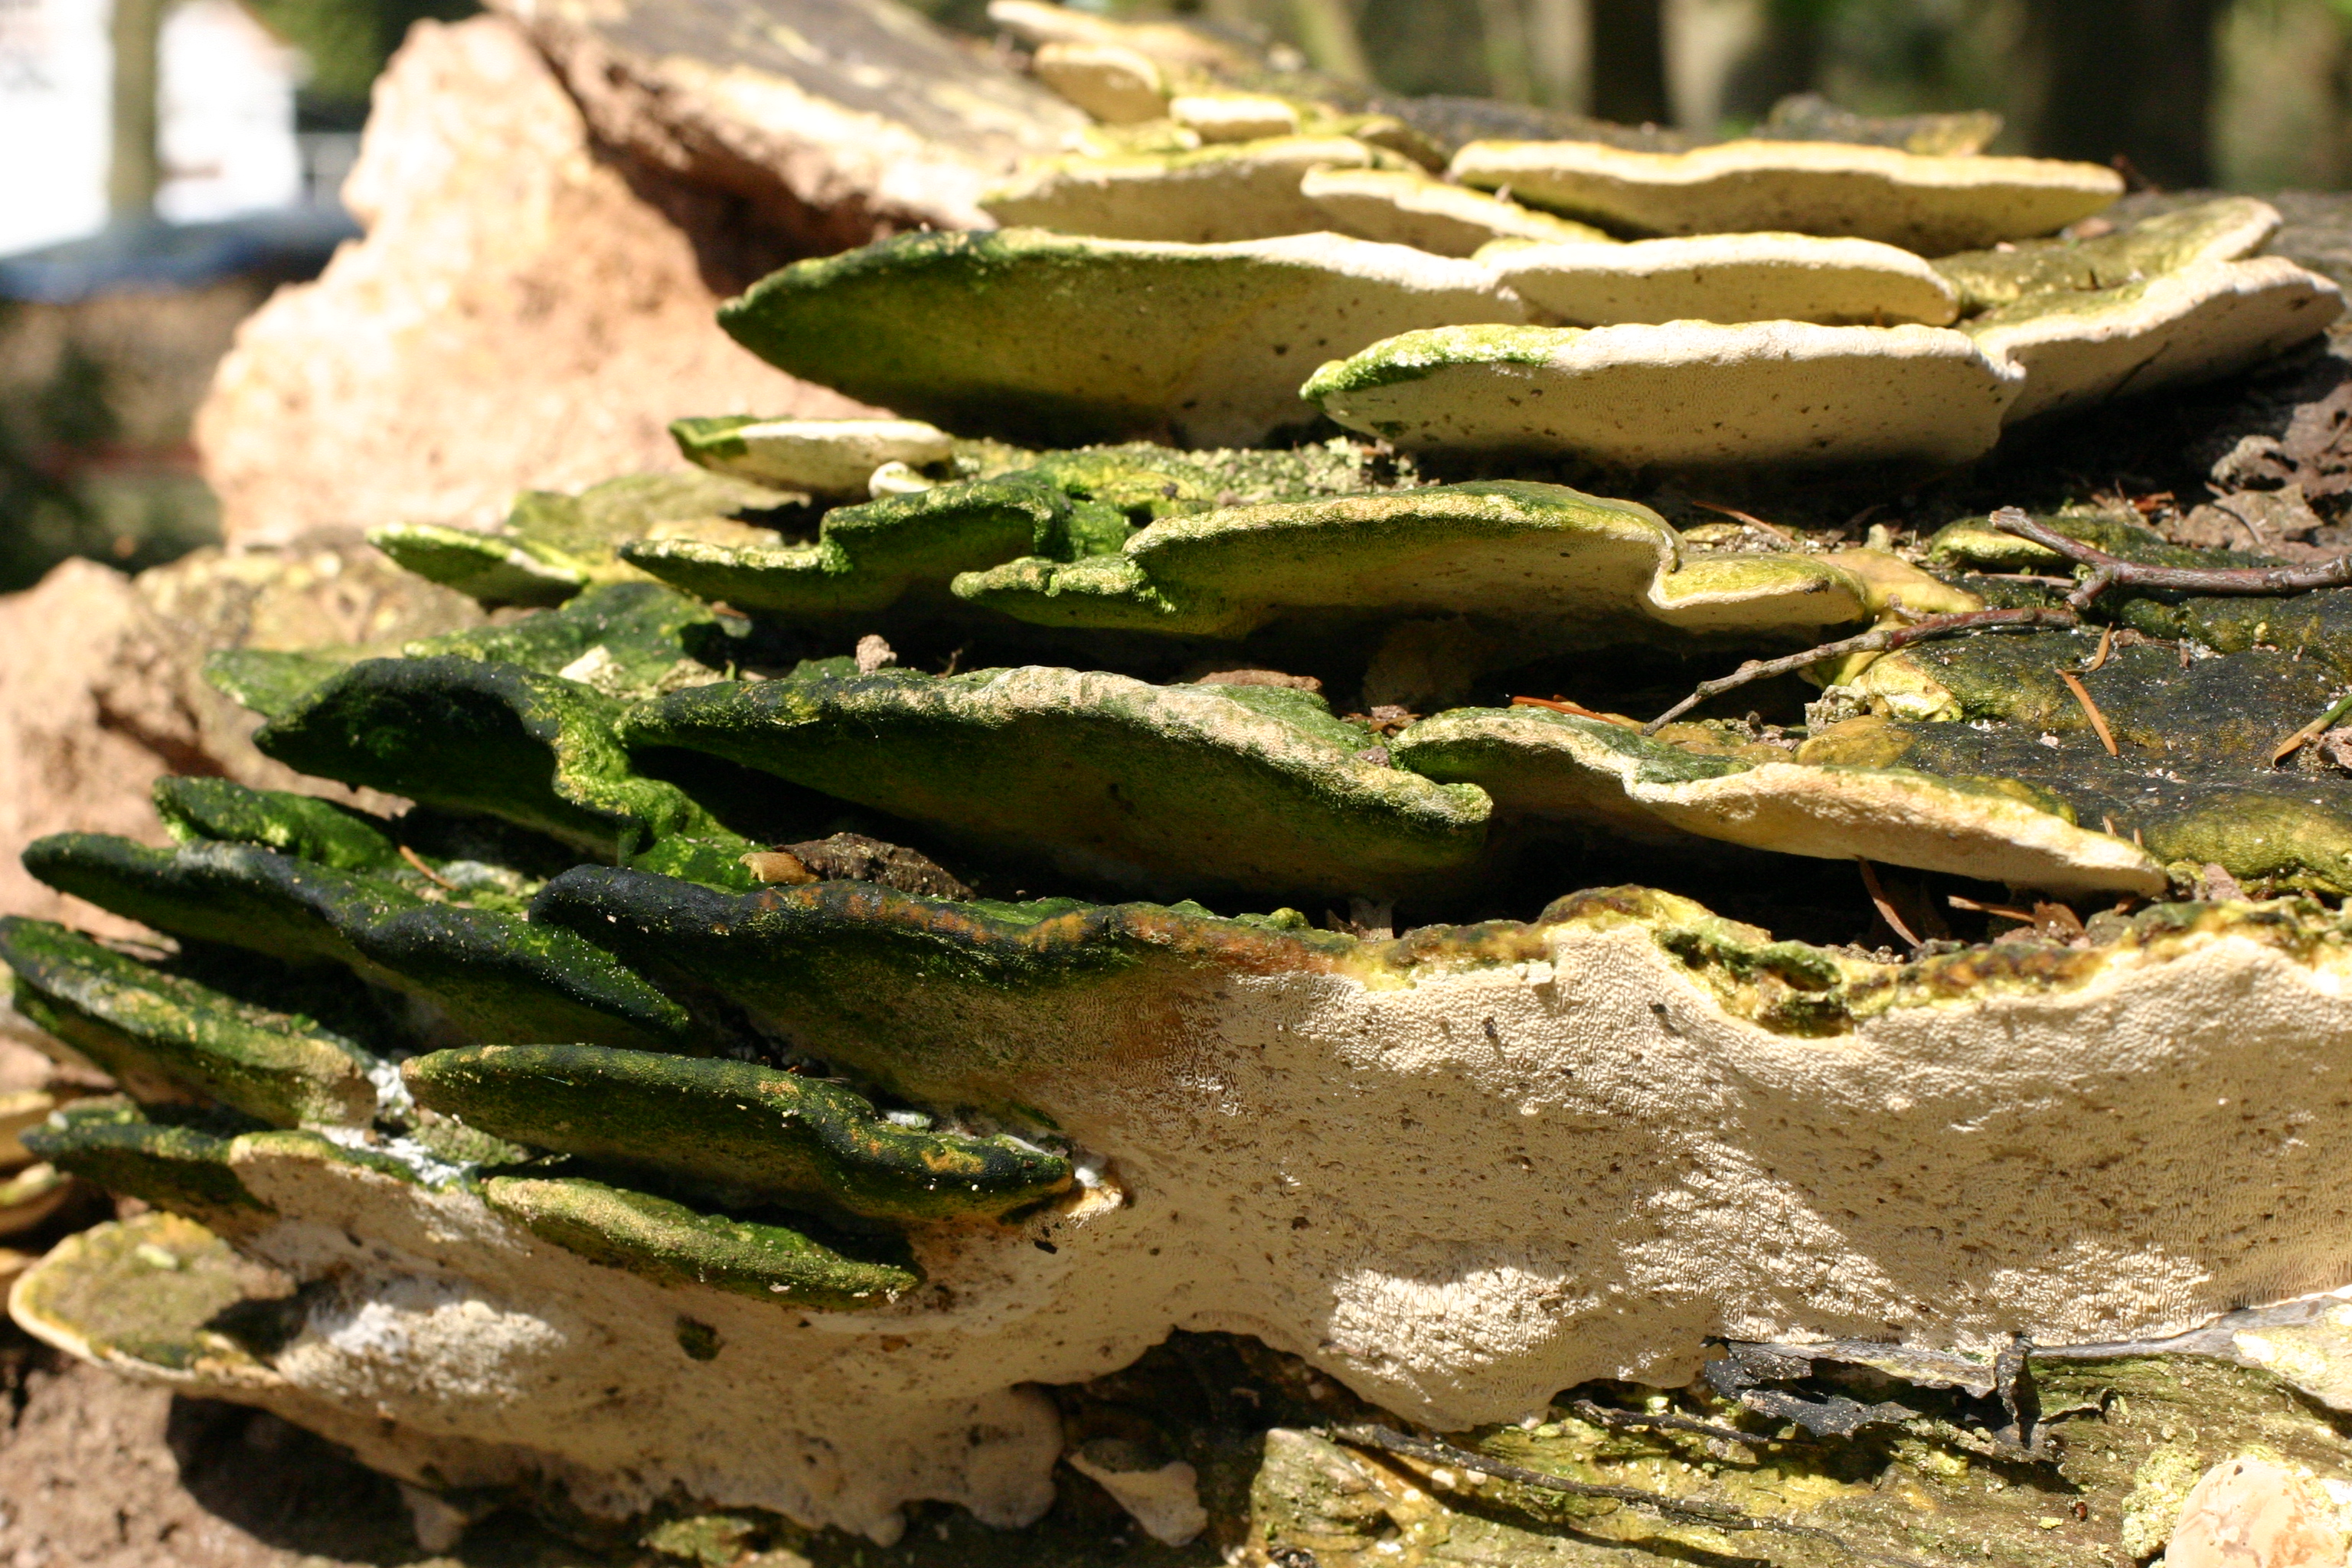
mushrooms, nature, adaptation, terrestrial plant, botany, biome, natural material, fungus, algae, liverwort, green algae, moss, non vascular land plant